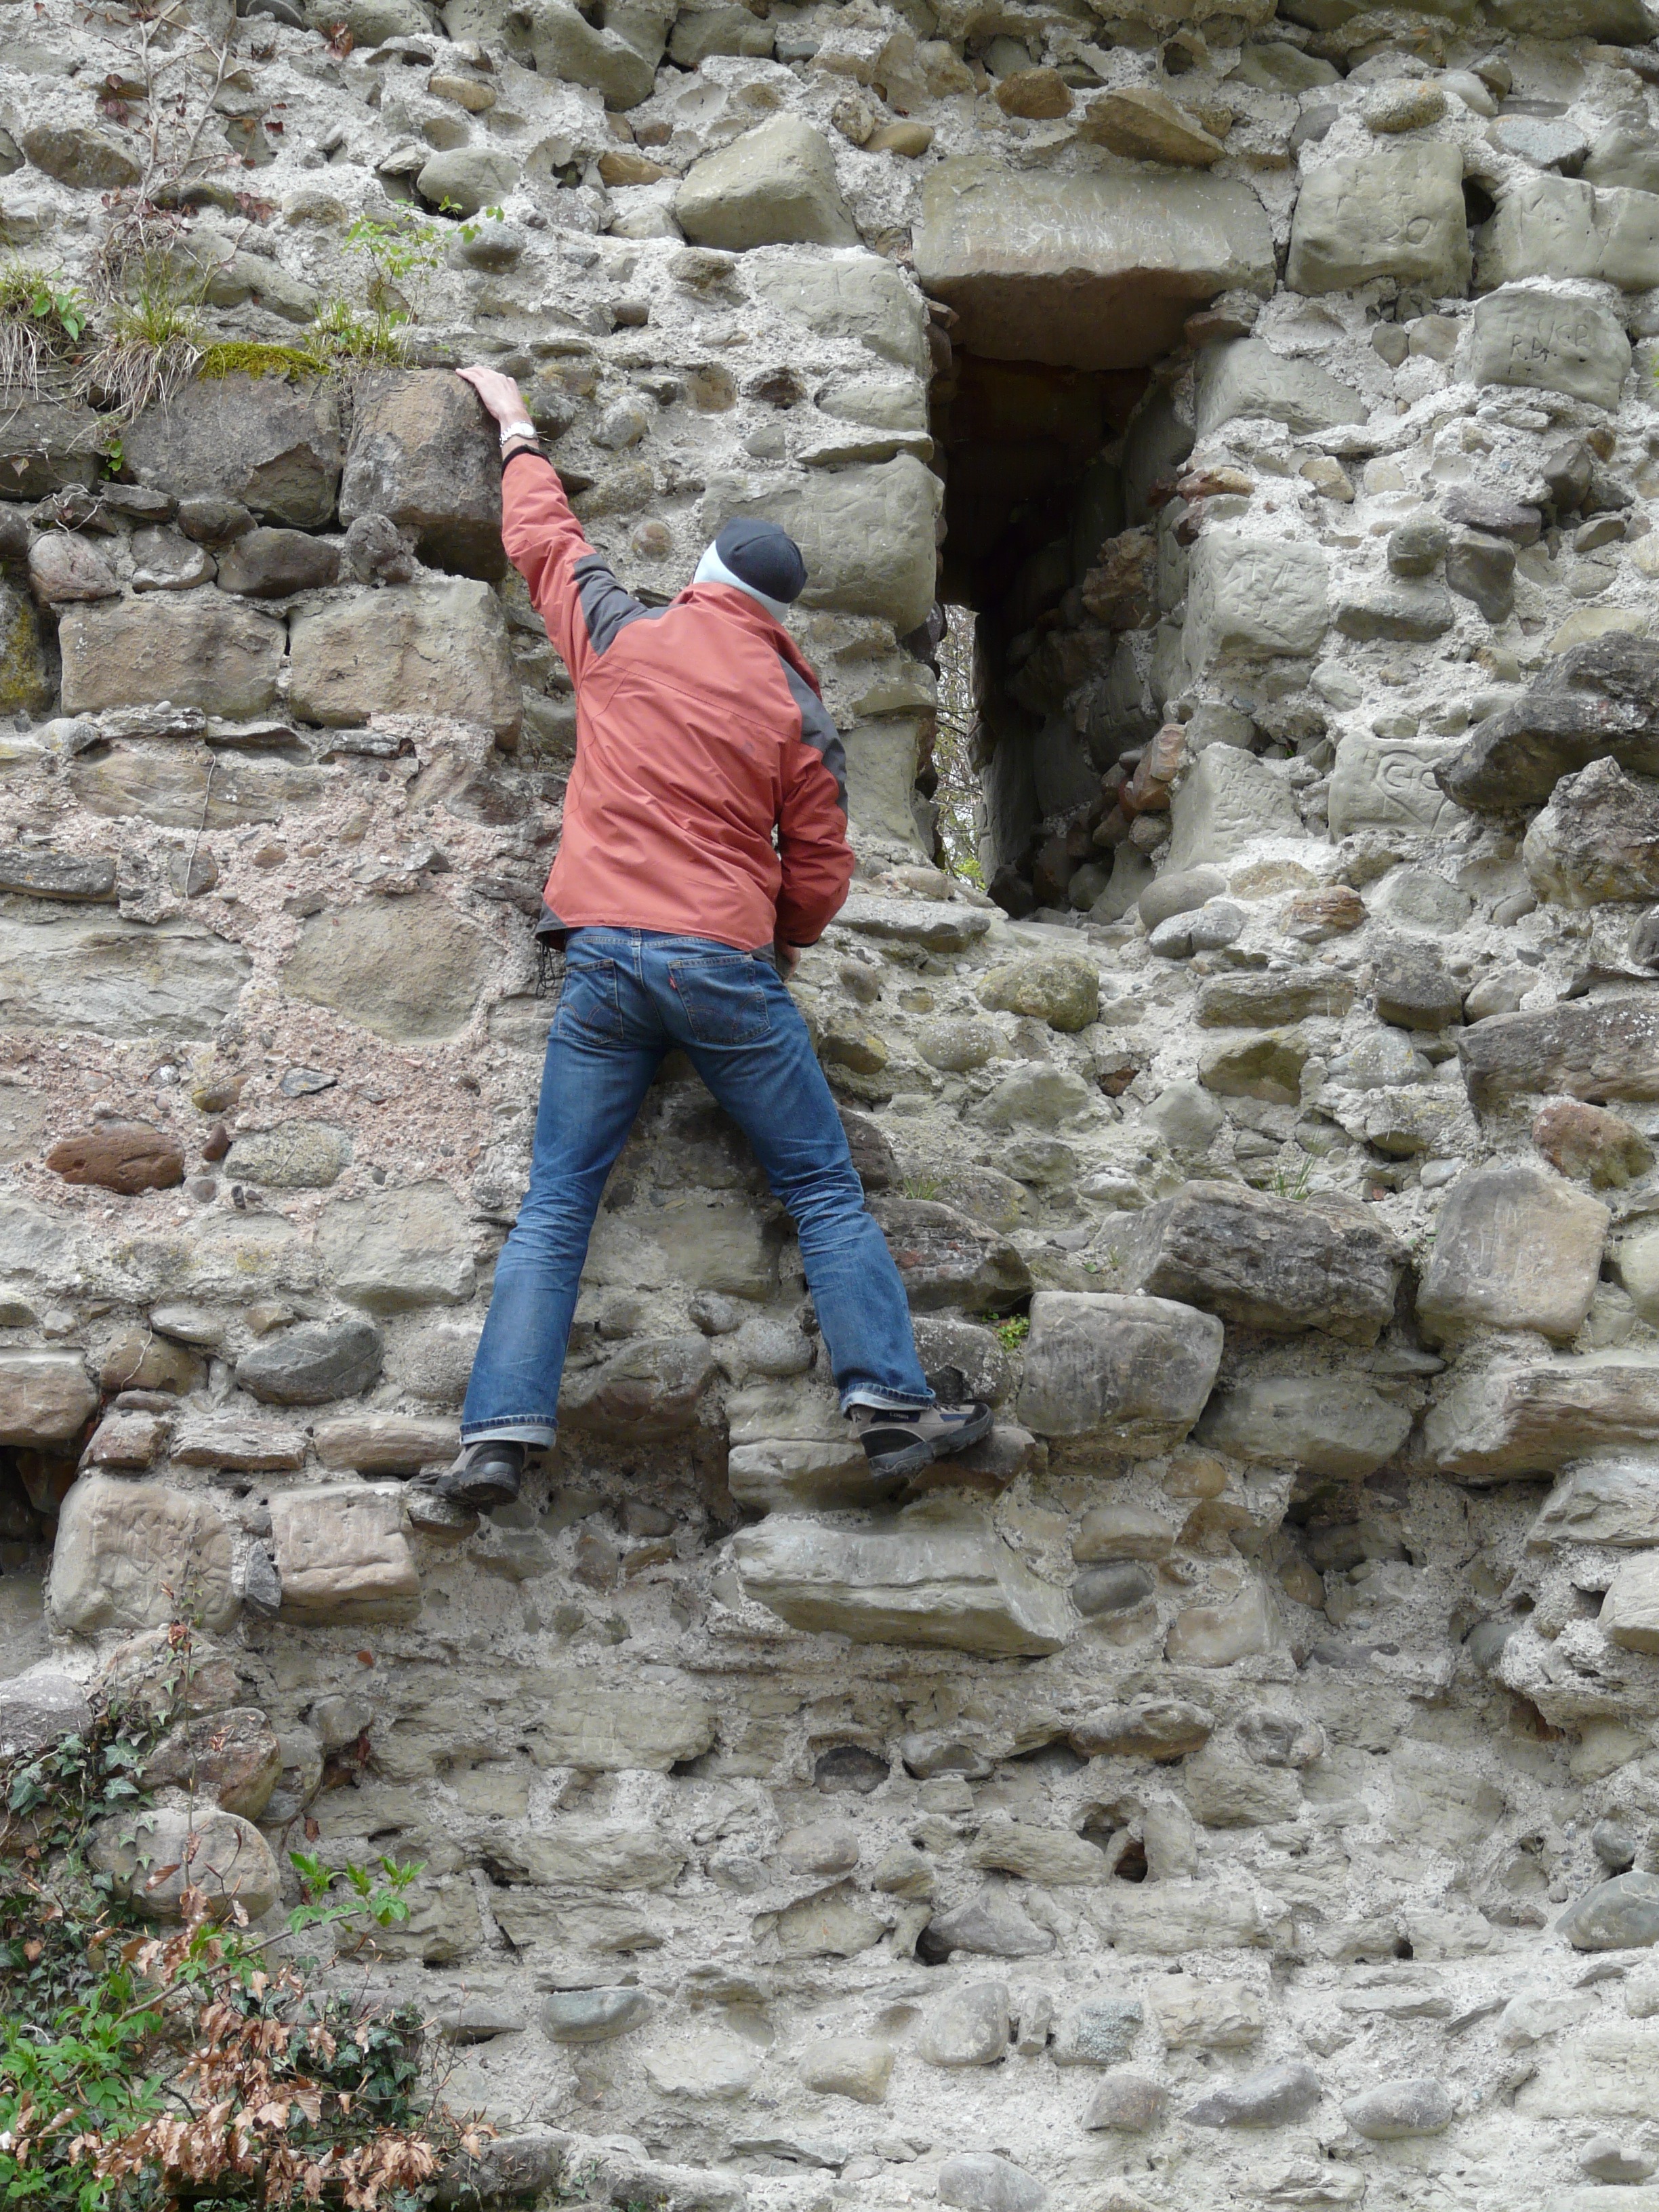
man, rock, walking, person, adventure, castle, human, climber, ruin, climb, stones, geology, keep, access, wadi, geological phenomenon